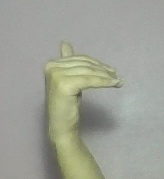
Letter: khaa